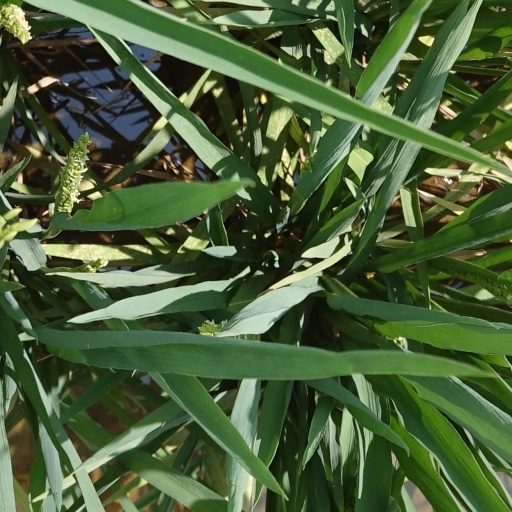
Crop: rice